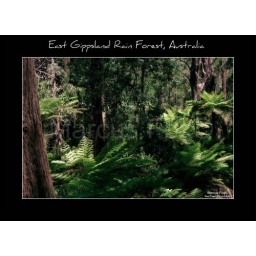
Gippsland rain forest is under threat. In this photo is lush fern trees that are termed to logging